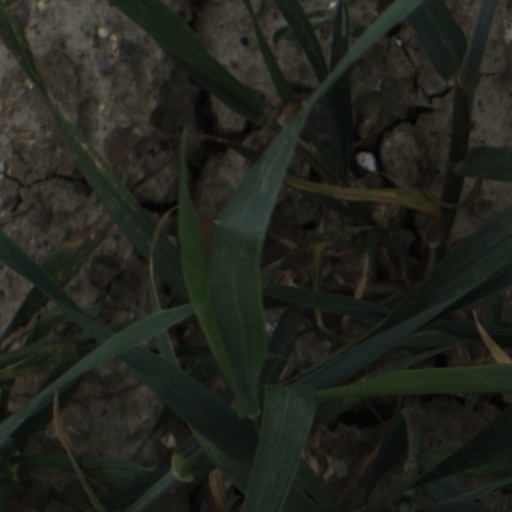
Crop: wheat